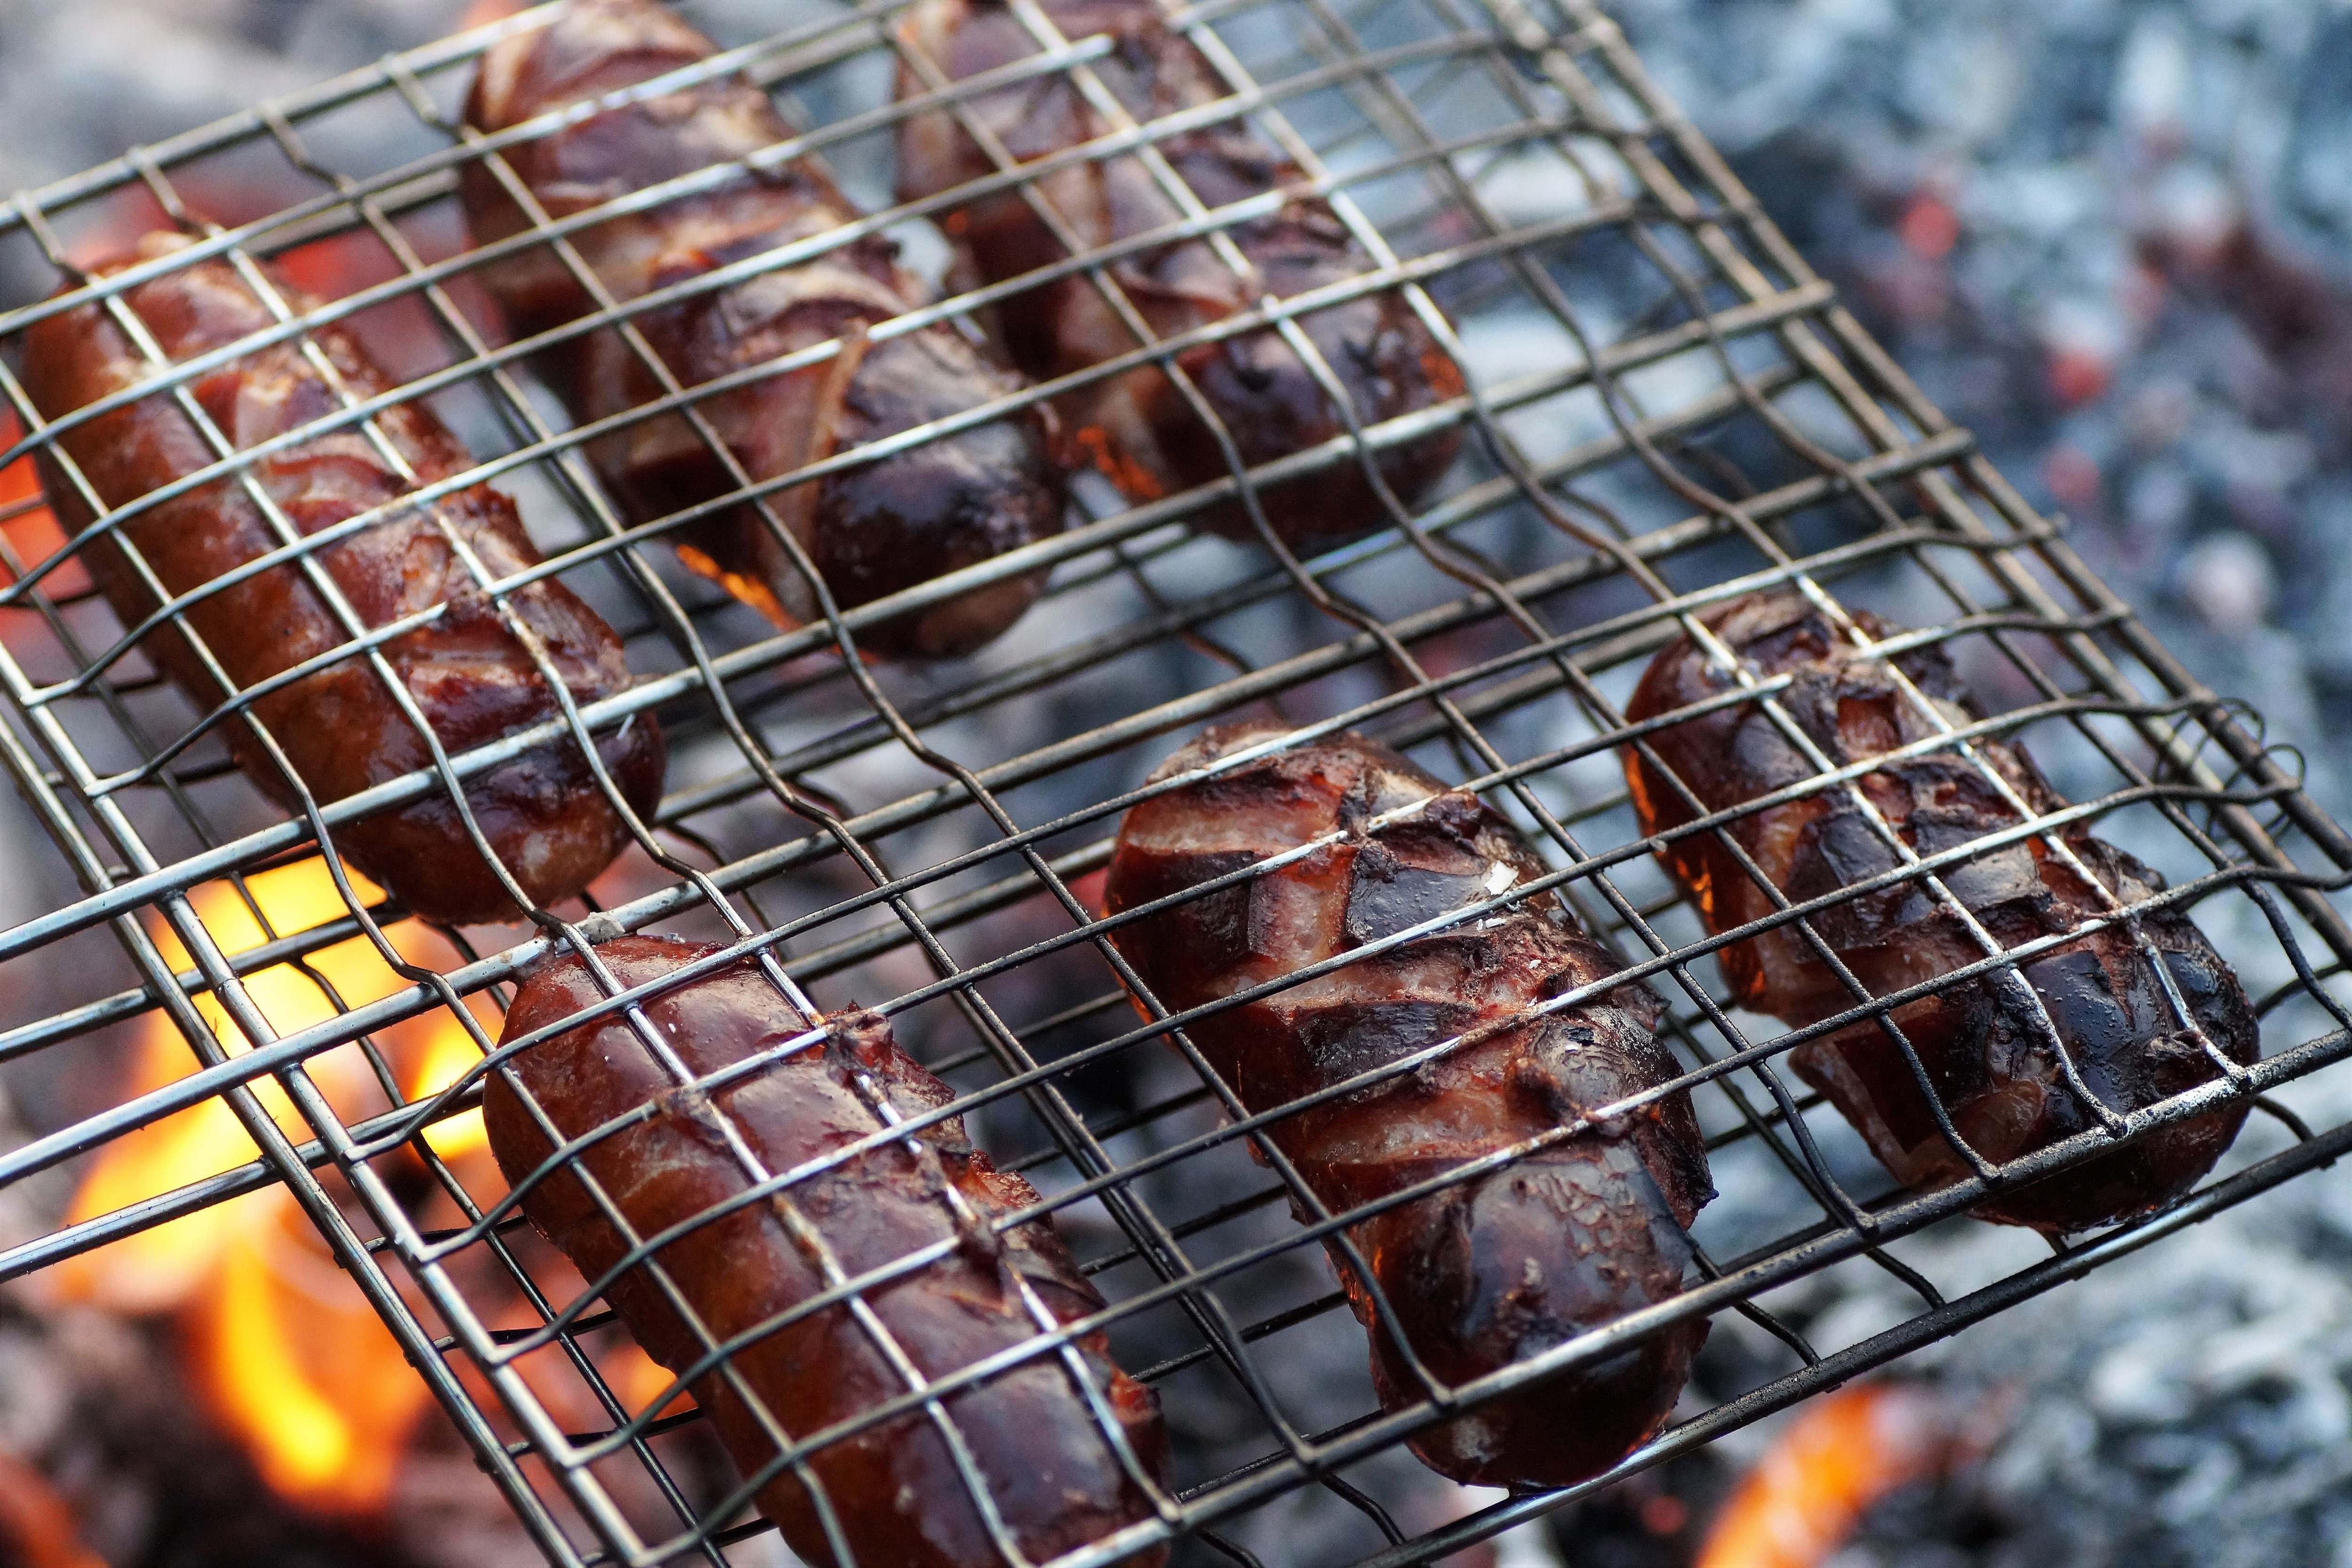
barbecue, grilling, barbecue grill, snout, dish, cuisine, roasting, food, cooking, meat